Sabino Arana

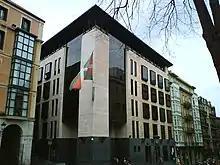
Sabin-Etxea in 2007

Sabino Arana created am ideology centered on the purity of the Basque race and its alleged moral supremacy over others (a derivation of the system of "limpieza de sangre" of Modern-Age Spain), anti-Liberal Catholic integrism, and deep opposition to the migration of Spaniards to the Basque Country. By contrast, unlike many contemporary conservative politicians in Spain, he was against slavery in Spanish colonies such as Cuba.